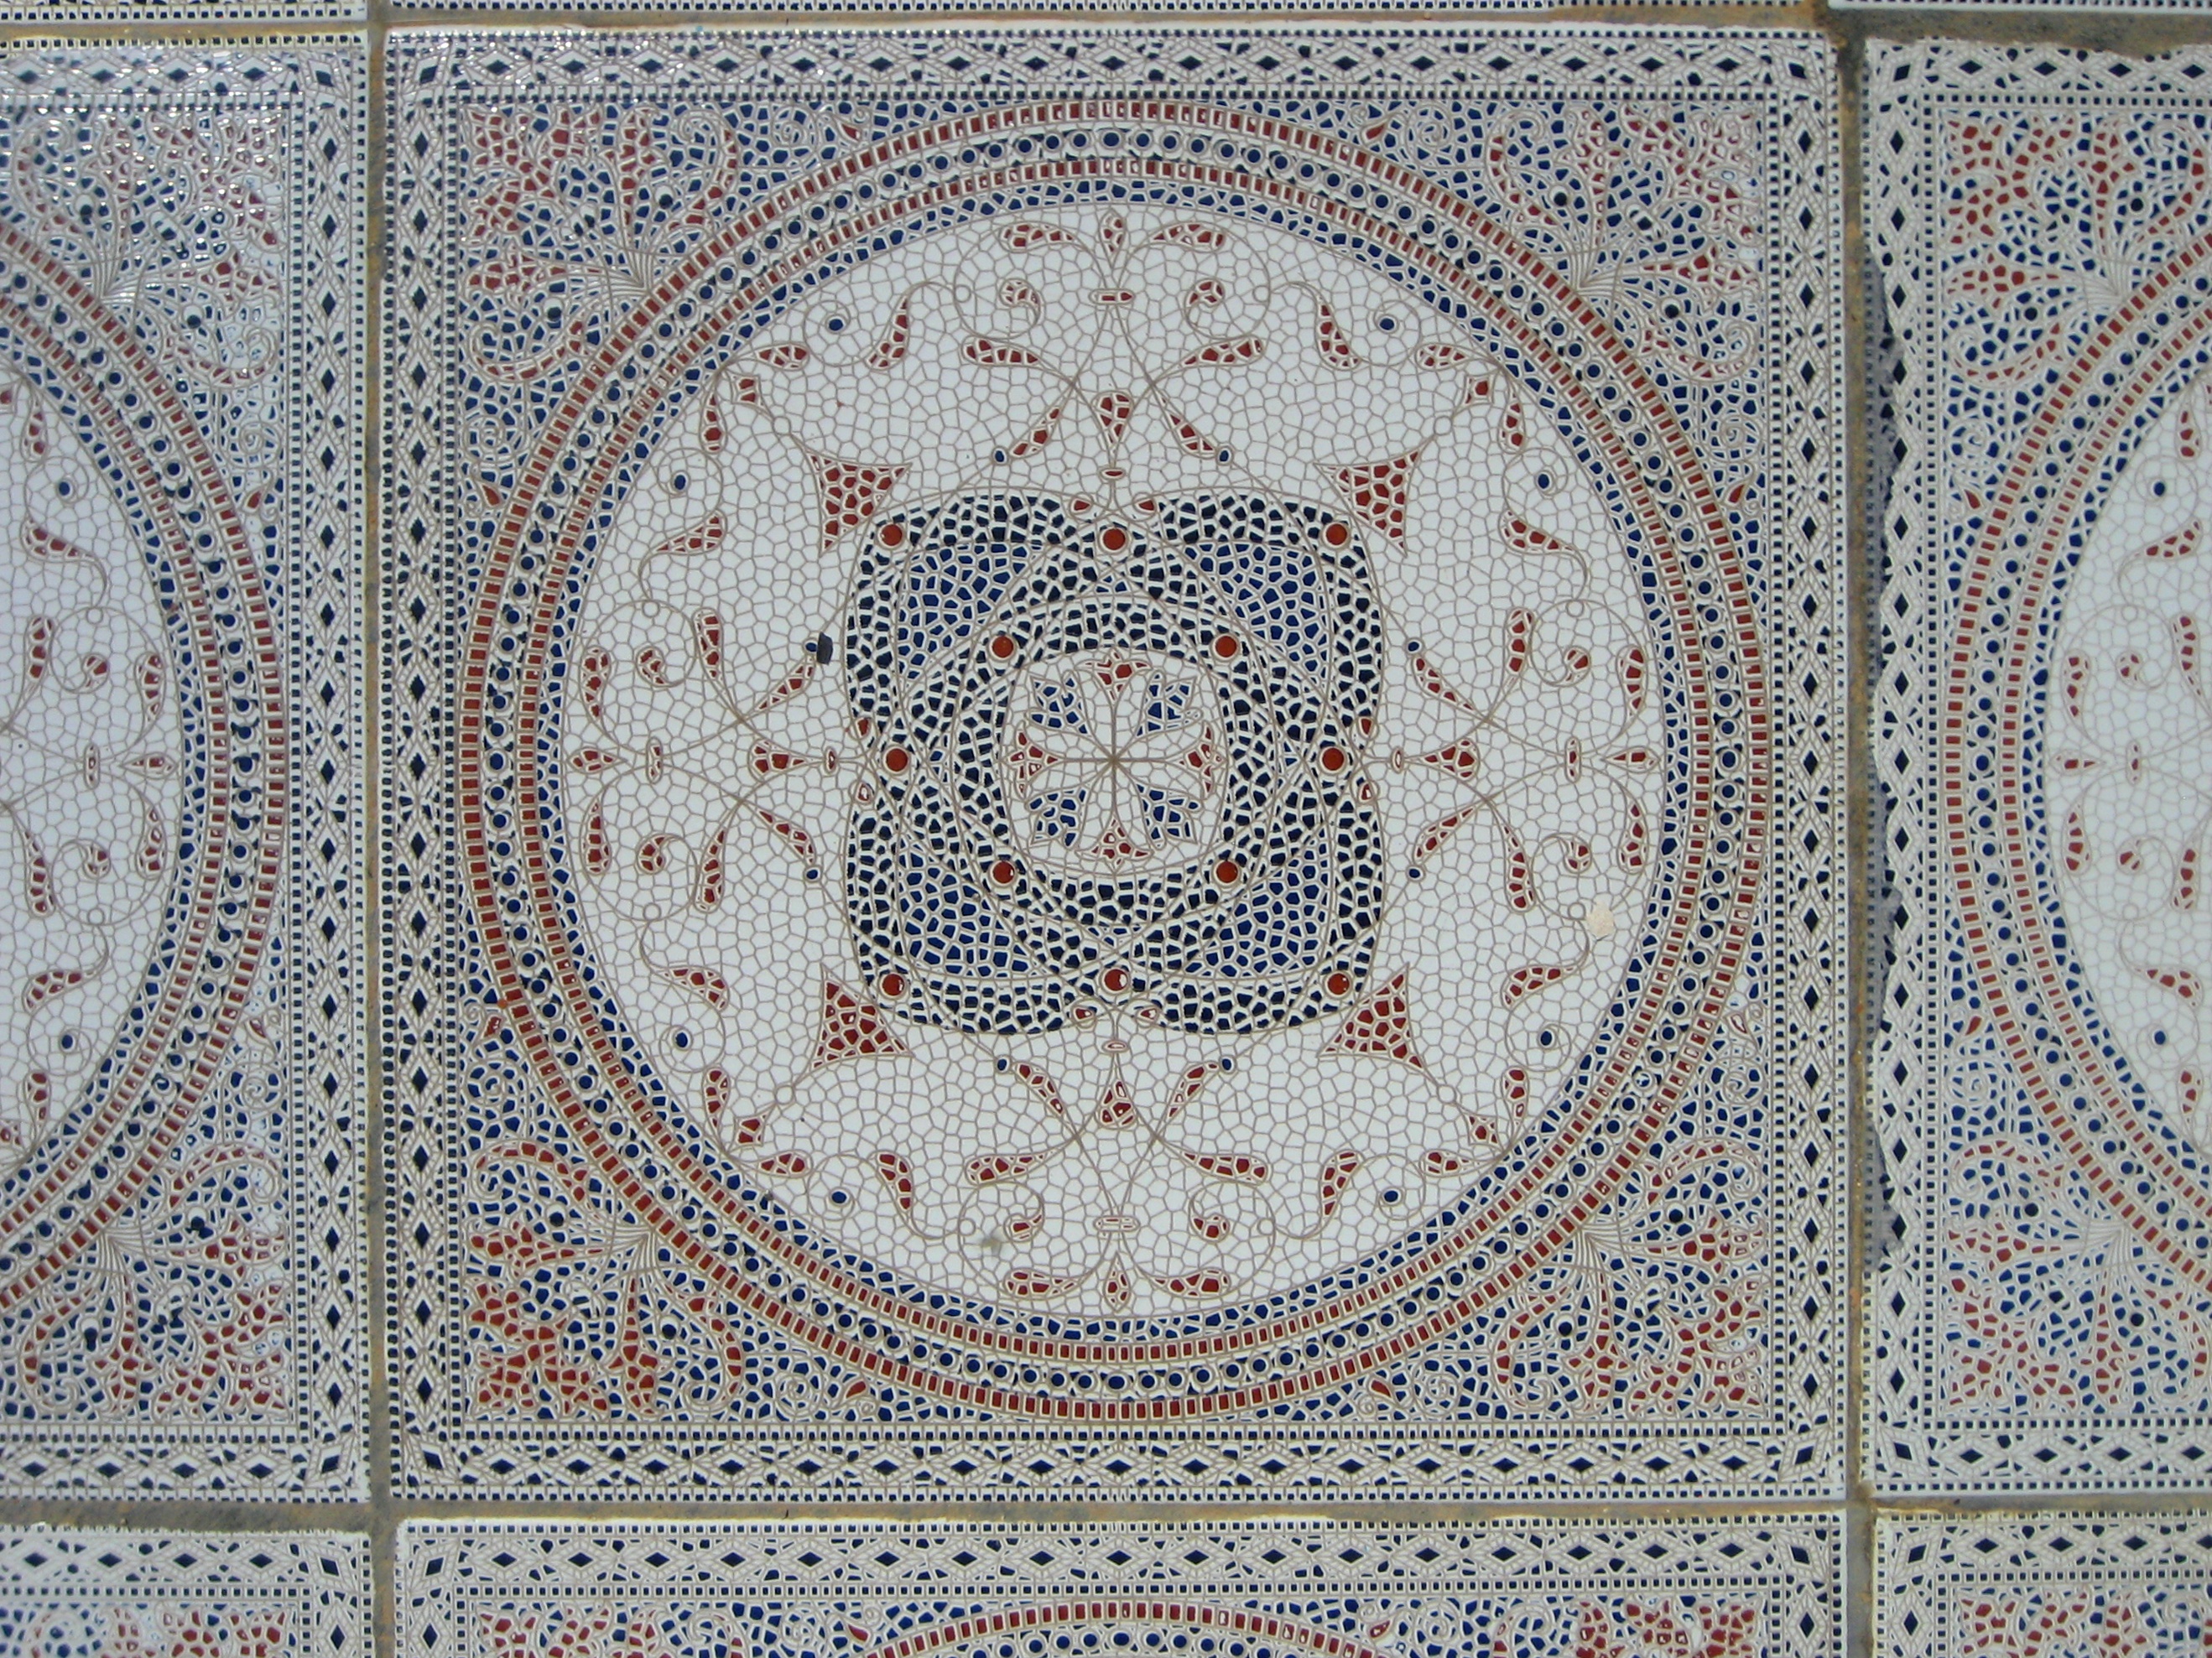
pattern, ceramic, circle, textile, art, design, symmetry, mosaic, tiles, carpet, tapestry, tunisia, flooring, kairouan